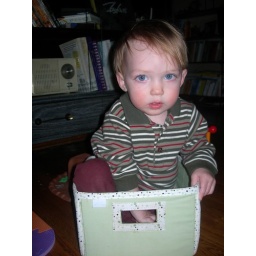
boy in a box